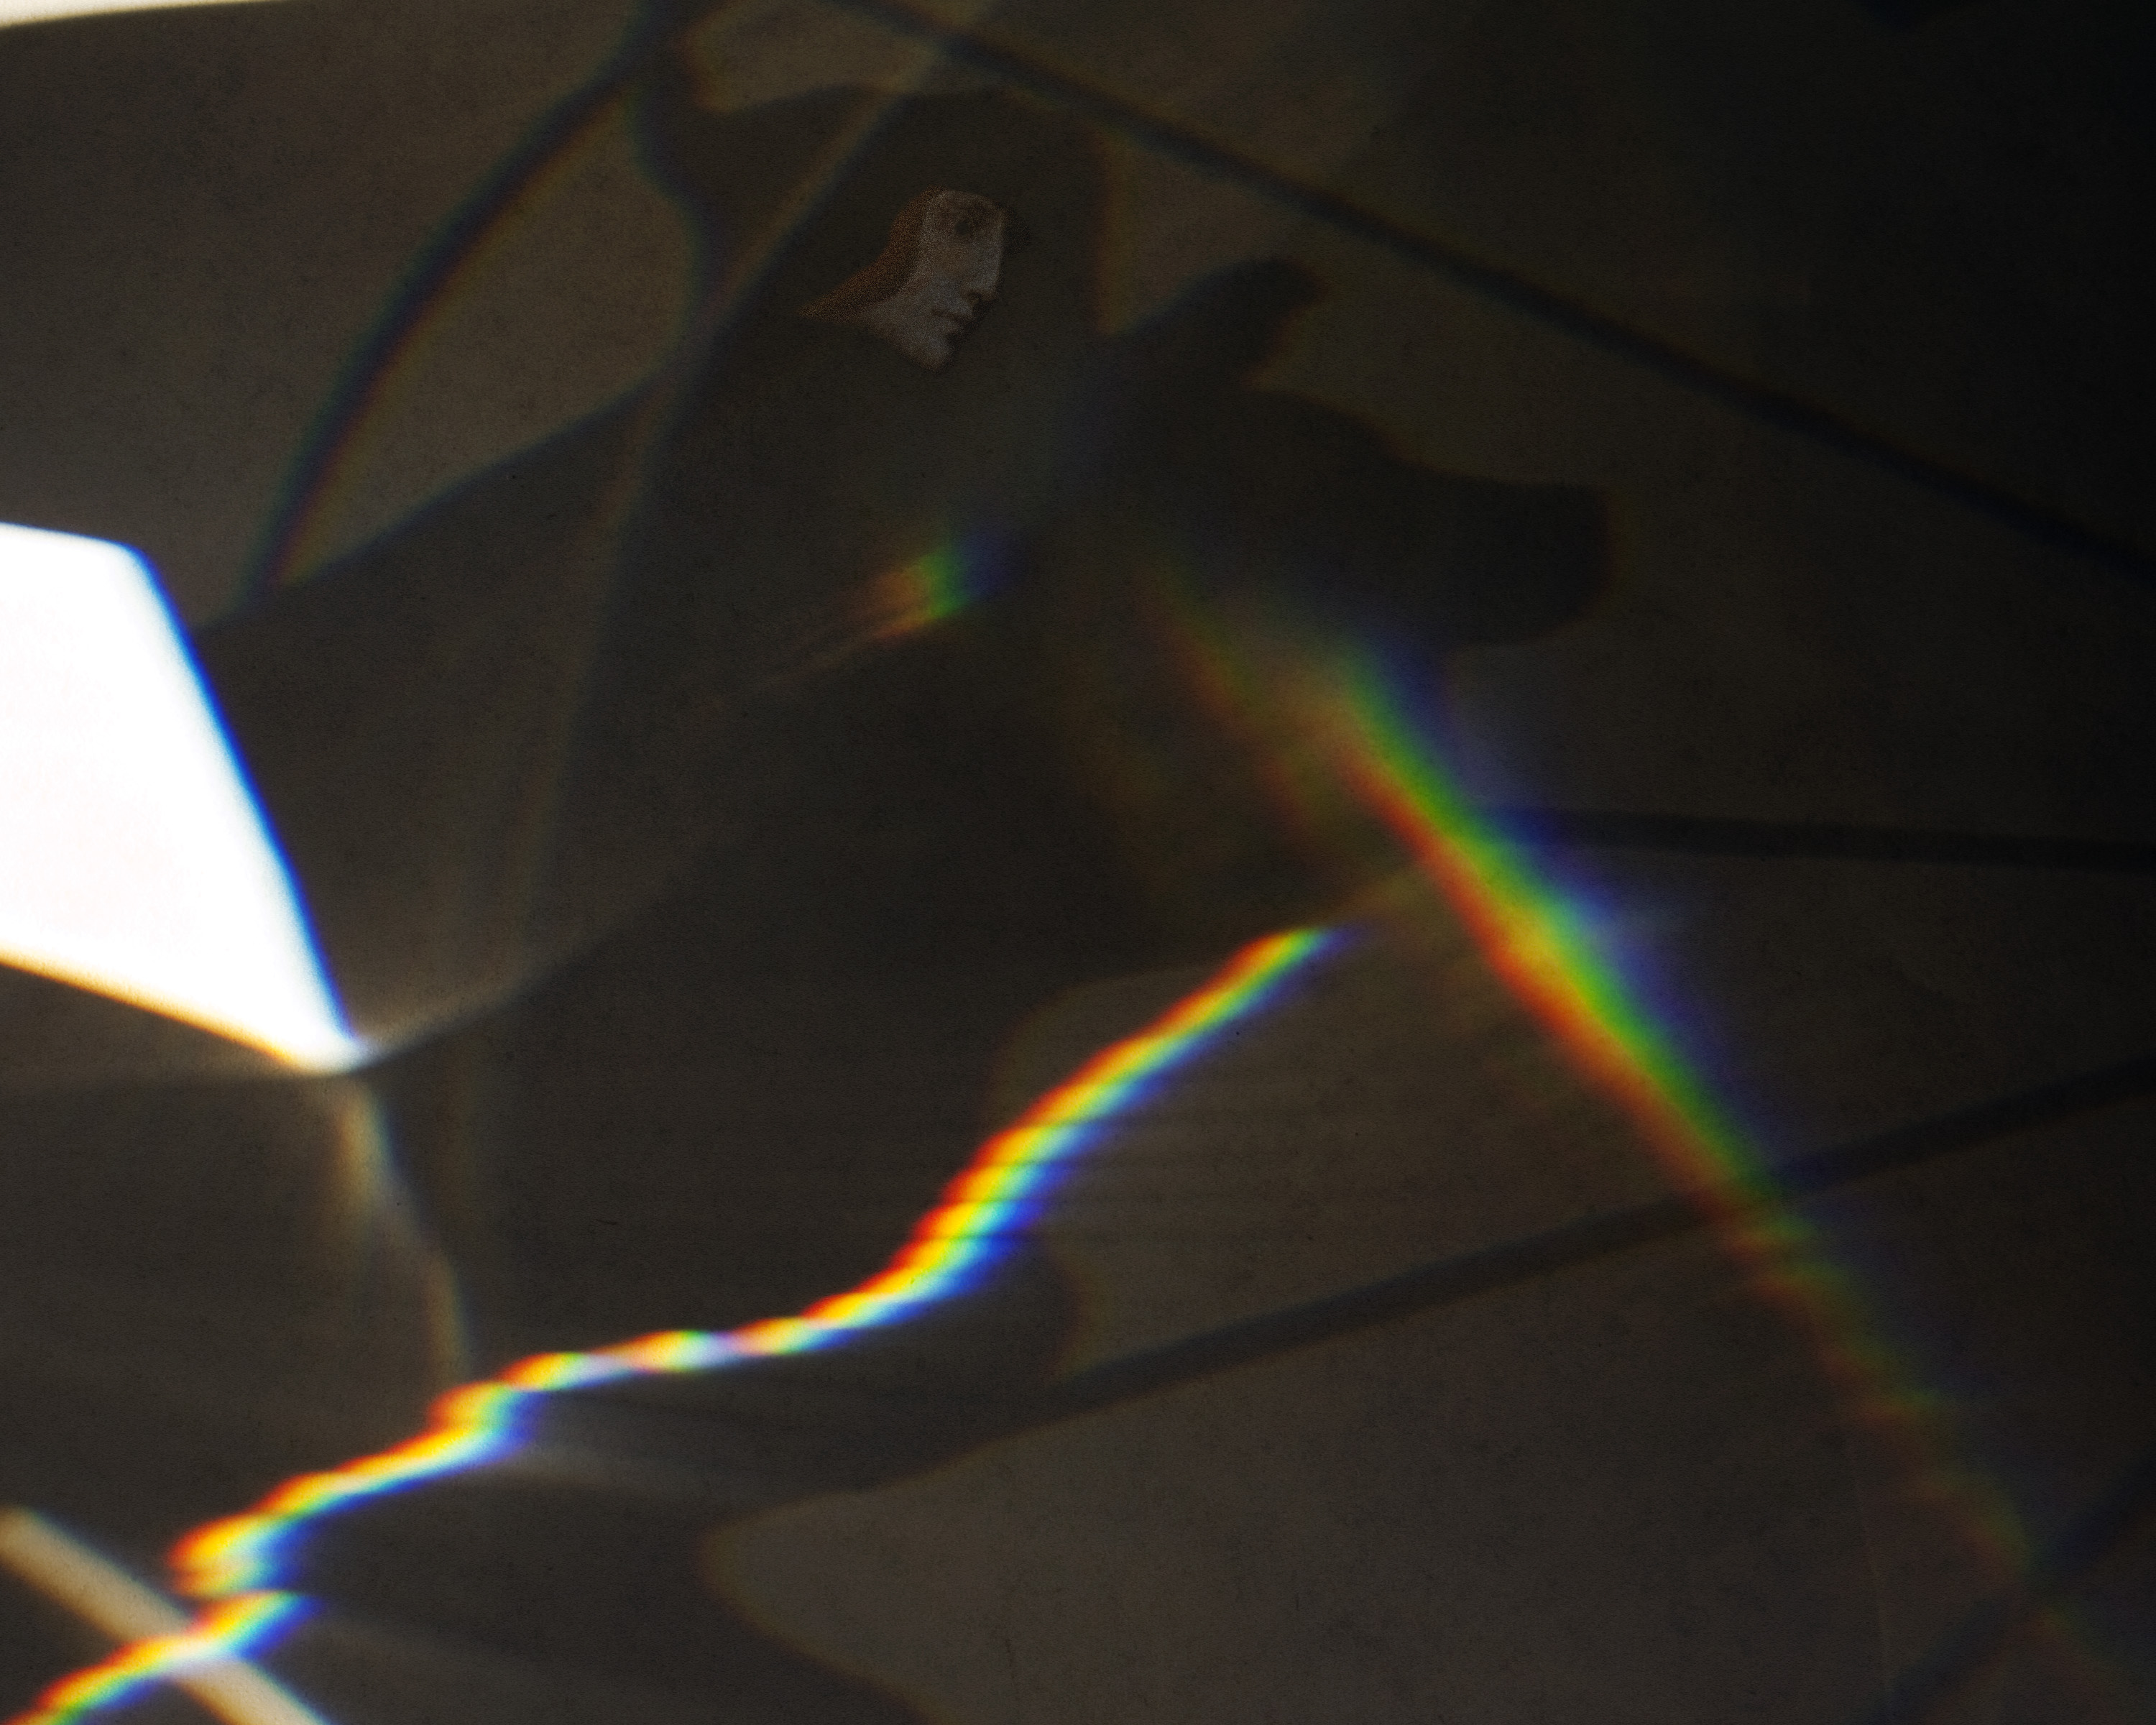
light, line, reflection, color, darkness, blue, lighting, laser, circle, neon, shape, macro photography